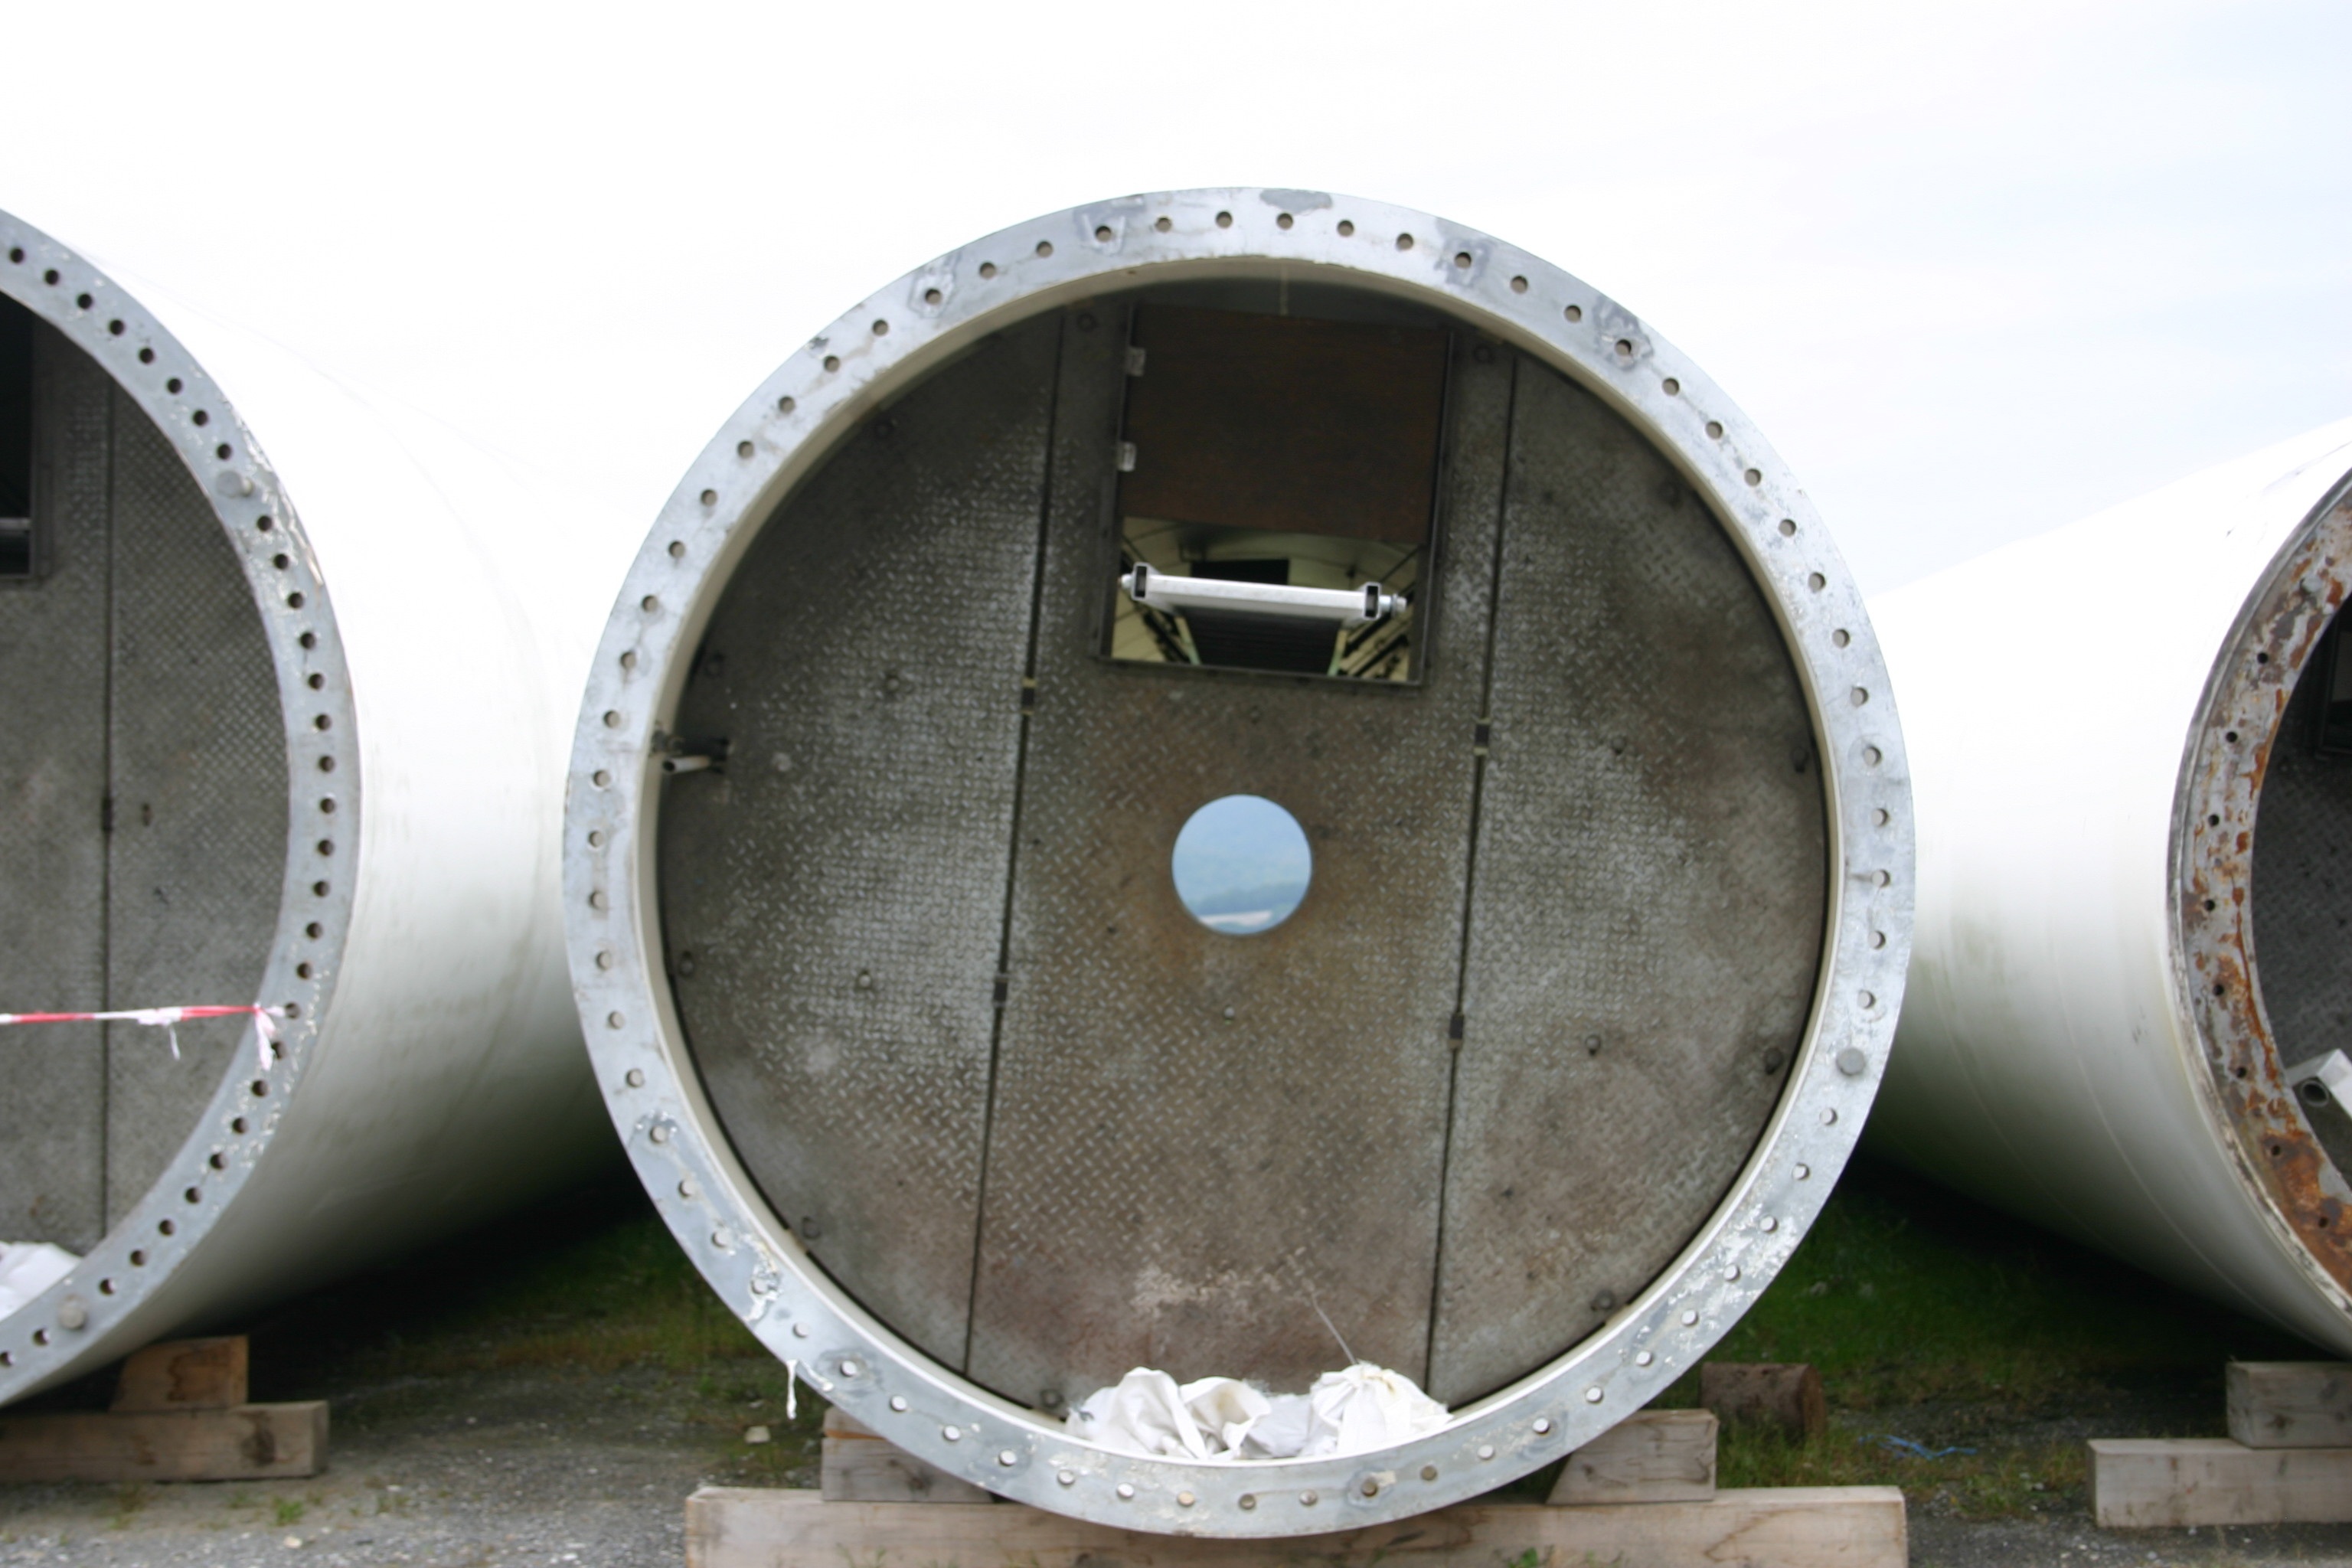
wheel, windmill, spoke, wind turbine, tire, pinwheel, rim, man made object